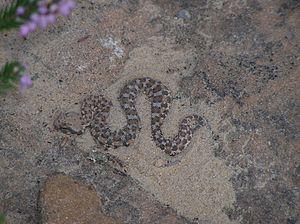
La faune de Tunisie est constituée d'une grande diversité d'animaux d'affinité principalement méditerranéenne et saharo-sindienne.